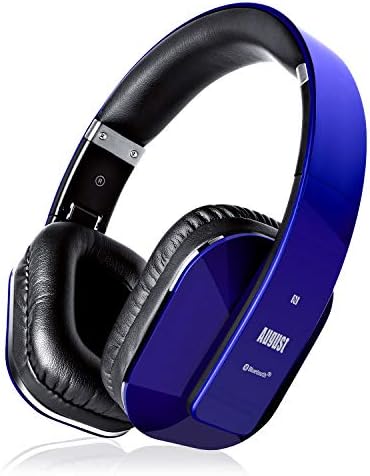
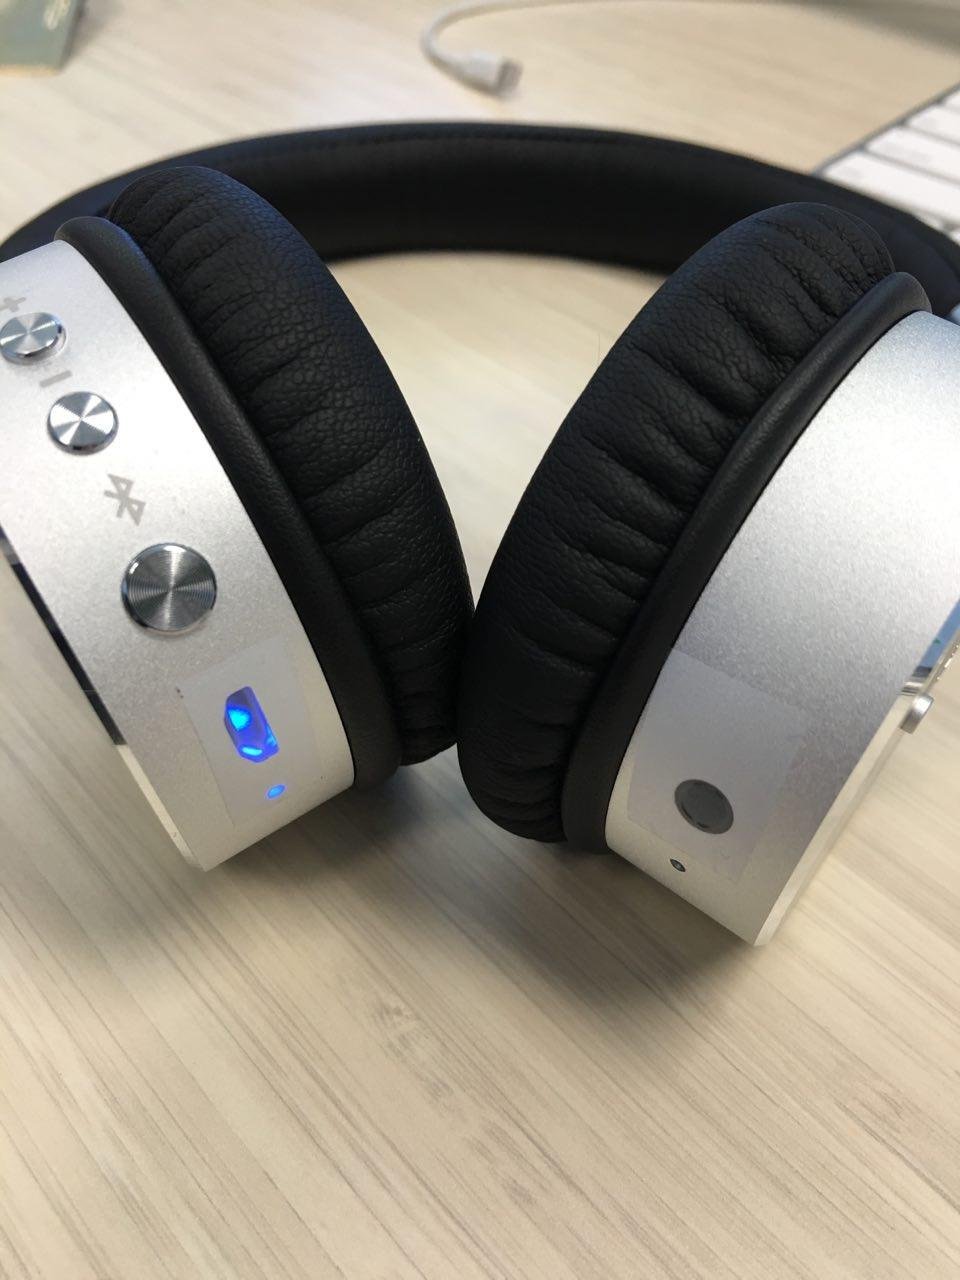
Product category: headphones
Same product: no